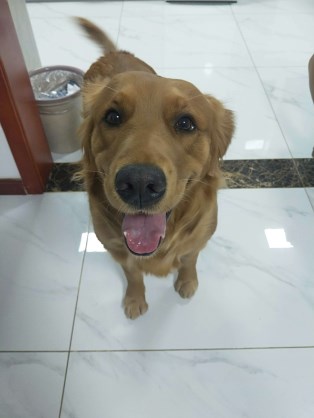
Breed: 5355-n000126-golden_retriever